Worcester, England

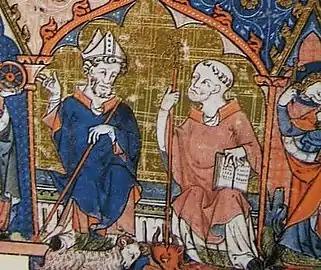
Oswald and Eadnoth

By the 7th century, following centuries of warfare with the Vikings, Worcester had become a centre for the Anglo-Saxon army. In 680, Worcester was chosen by the Hwicce as their fort over the larger Gloucester fort; a new Anglican bishopric was established, and Worcester became a centre of monastic learning and church reform.